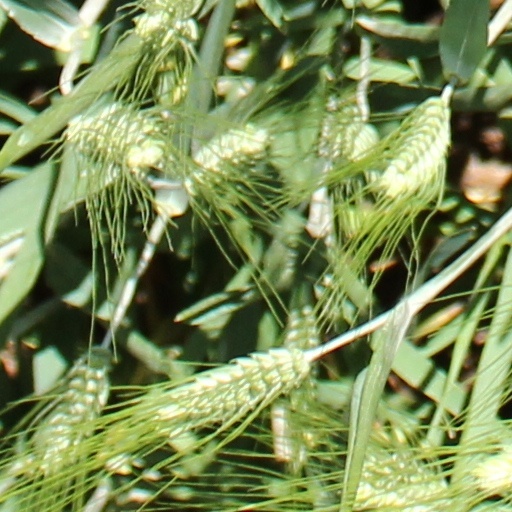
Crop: wheat